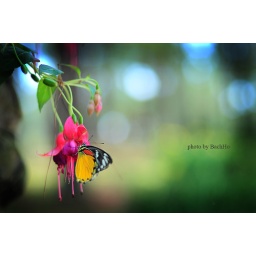
flower n butterfly in Dalat city :D hehe